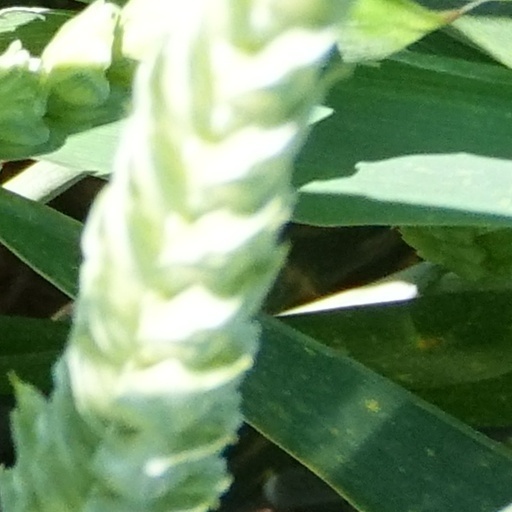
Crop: wheat